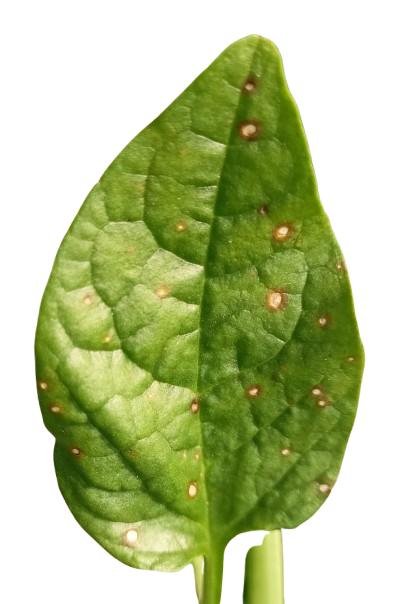
Label: Bacterial-Spot